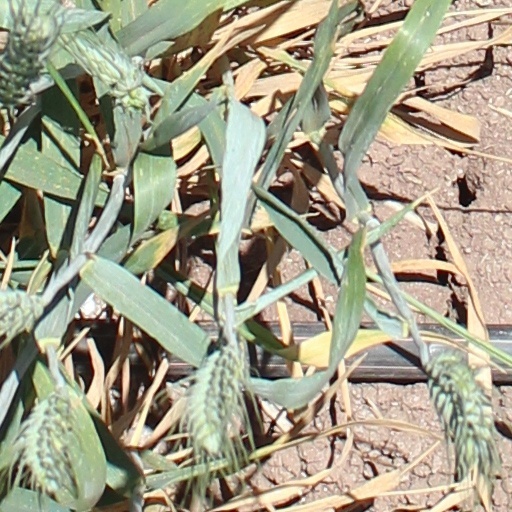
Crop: wheat